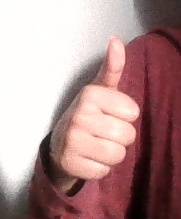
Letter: aleff